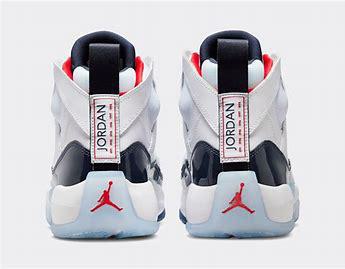
Brand: Jordan
Model: Jumpman Two Trey